Forensic DNA analysis

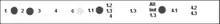
A DQ alpha testing strip showing a positive result. The filled in dots represent the allele values for that sample.

Developed in 1991, DQ alpha testing was the first forensic DNA technique that utilized the polymerase chain reaction. This technique allowed for the use of far fewer cells than RFLP analysis making it more useful for crime scenes that did not have the large amounts of DNA material that was previously required. The DQ alpha 1 locus (or location) was also polymorphic and had multiple different alleles that could be used to limit the pool of individuals that could have produced that result and increasing the probability of exclusion.